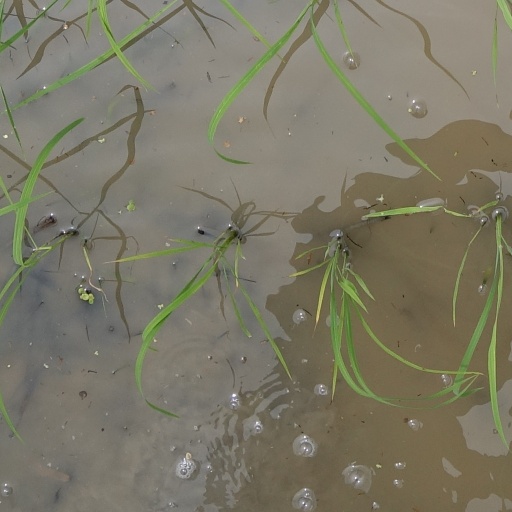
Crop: rice